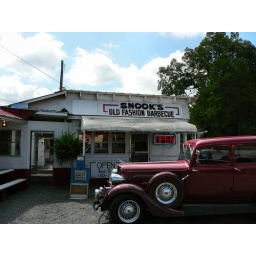
The kitchen and take-out counter are in the building beyond the vintage automobile. The dining room is to the left.